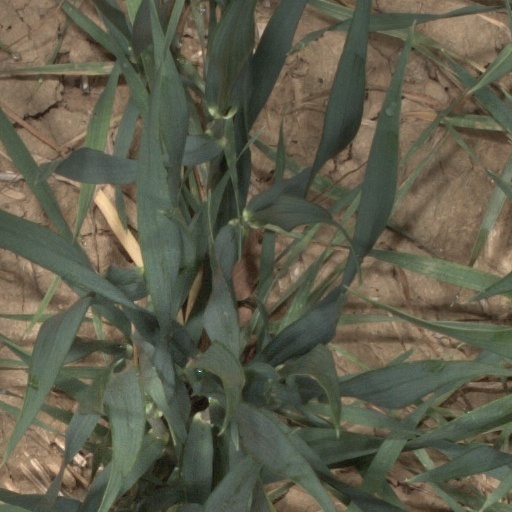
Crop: wheat